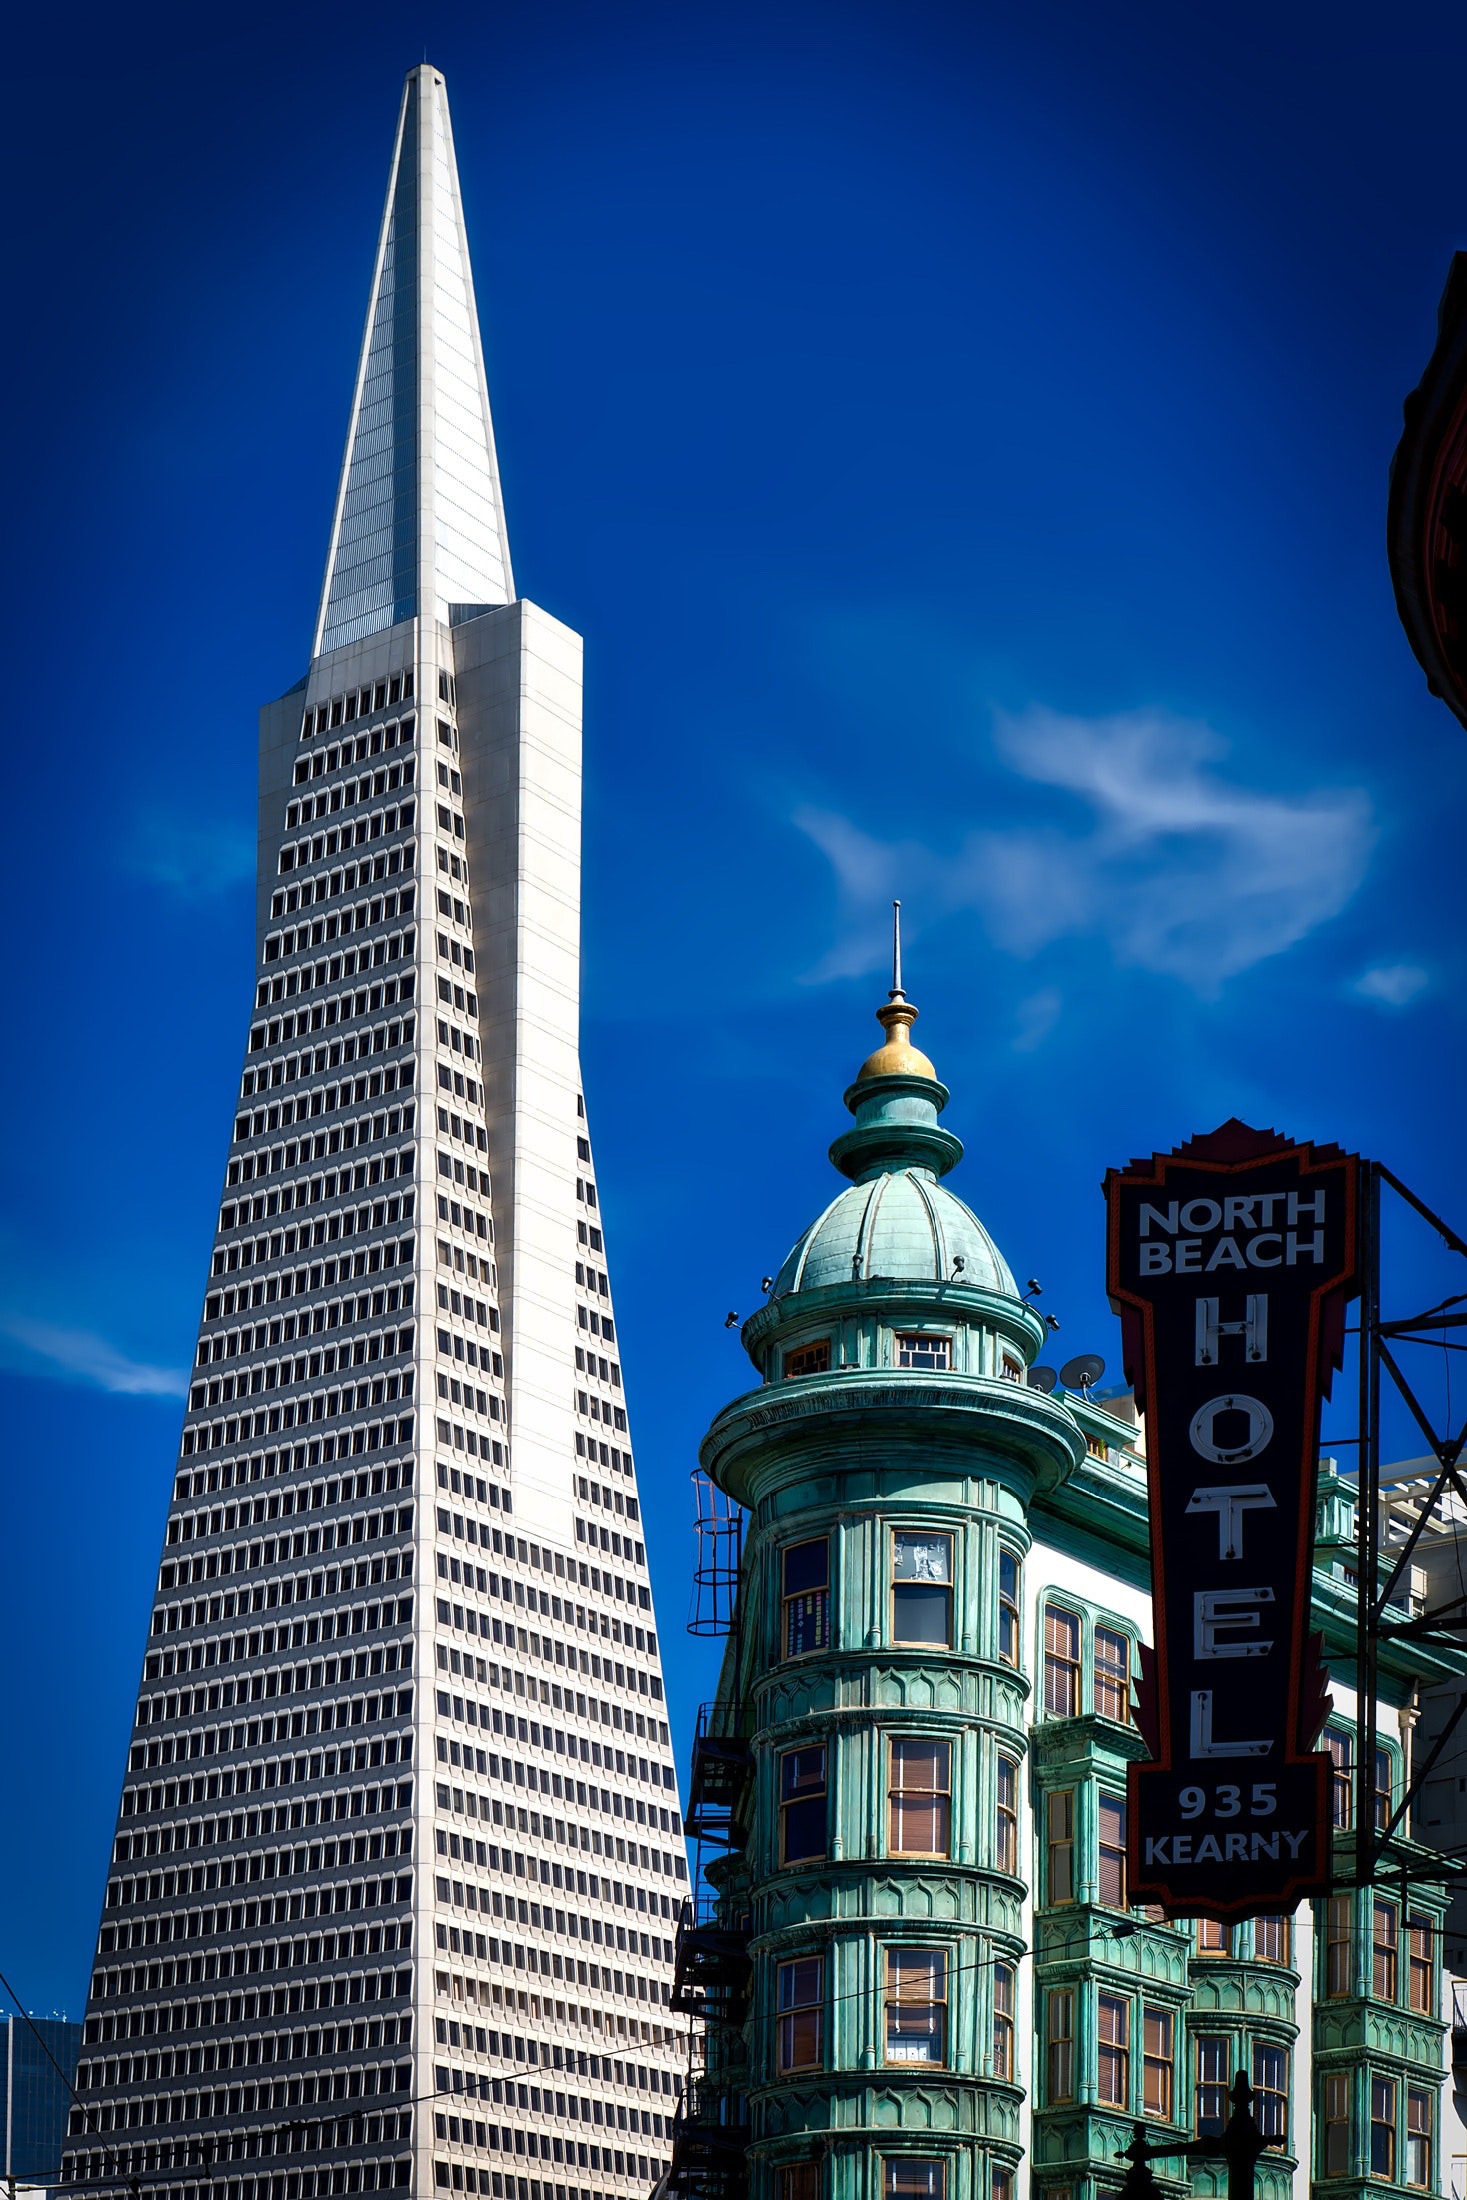
skyscraper, metropolitan area, urban area, landmark, metropolis, city, tower block, tower, daytime, blue, building, architecture, human settlement, downtown, condominium, sky, cityscape, commercial building, spire, mixed use, real estate, corporate headquarters, skyline, steeple, facade, world, headquarters